Christian Doidge

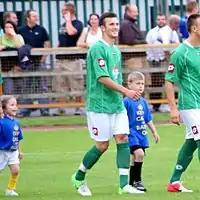

Christian Rhys Doidge (born 25 August 1992) is a Welsh professional footballer who plays as a striker for club Forest Green Rovers.